Igapó

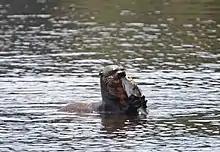
Giant otter ("Pteronura brasiliensis")

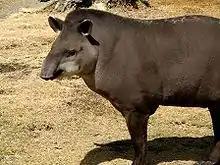
Brazilian tapir ("Tapirus terrestrus")

Diversity of terrestrial wildlife and fishes in is highly influenced by flooding. During periods of inundation, vast numbers of aquatic species migrate into the flooded forest in search of food. Fish populations are highest during maximum fruiting periods and river dolphins and giant otters move in to prey upon them. Compared to terra firma forests, features lower nutrients and favors slow-growing plants with low fleshy fruit production, which has resulted in a lower diversity and abundance of animals.